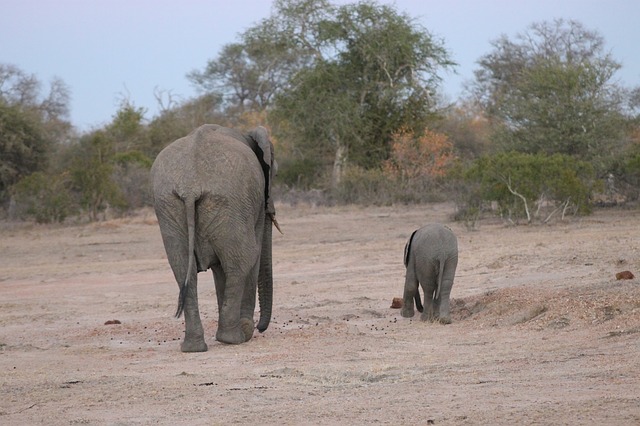
Label: elefante